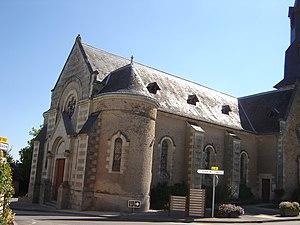
Châtelais est une ancienne commune française située dans le département de Maine-et-Loire, en région Pays de la Loire.
La liste des églises de Maine-et-Loire recense de la manière la plus complète possible les églises, cathédrale et basiliques situées dans le département français de Maine-et-Loire.